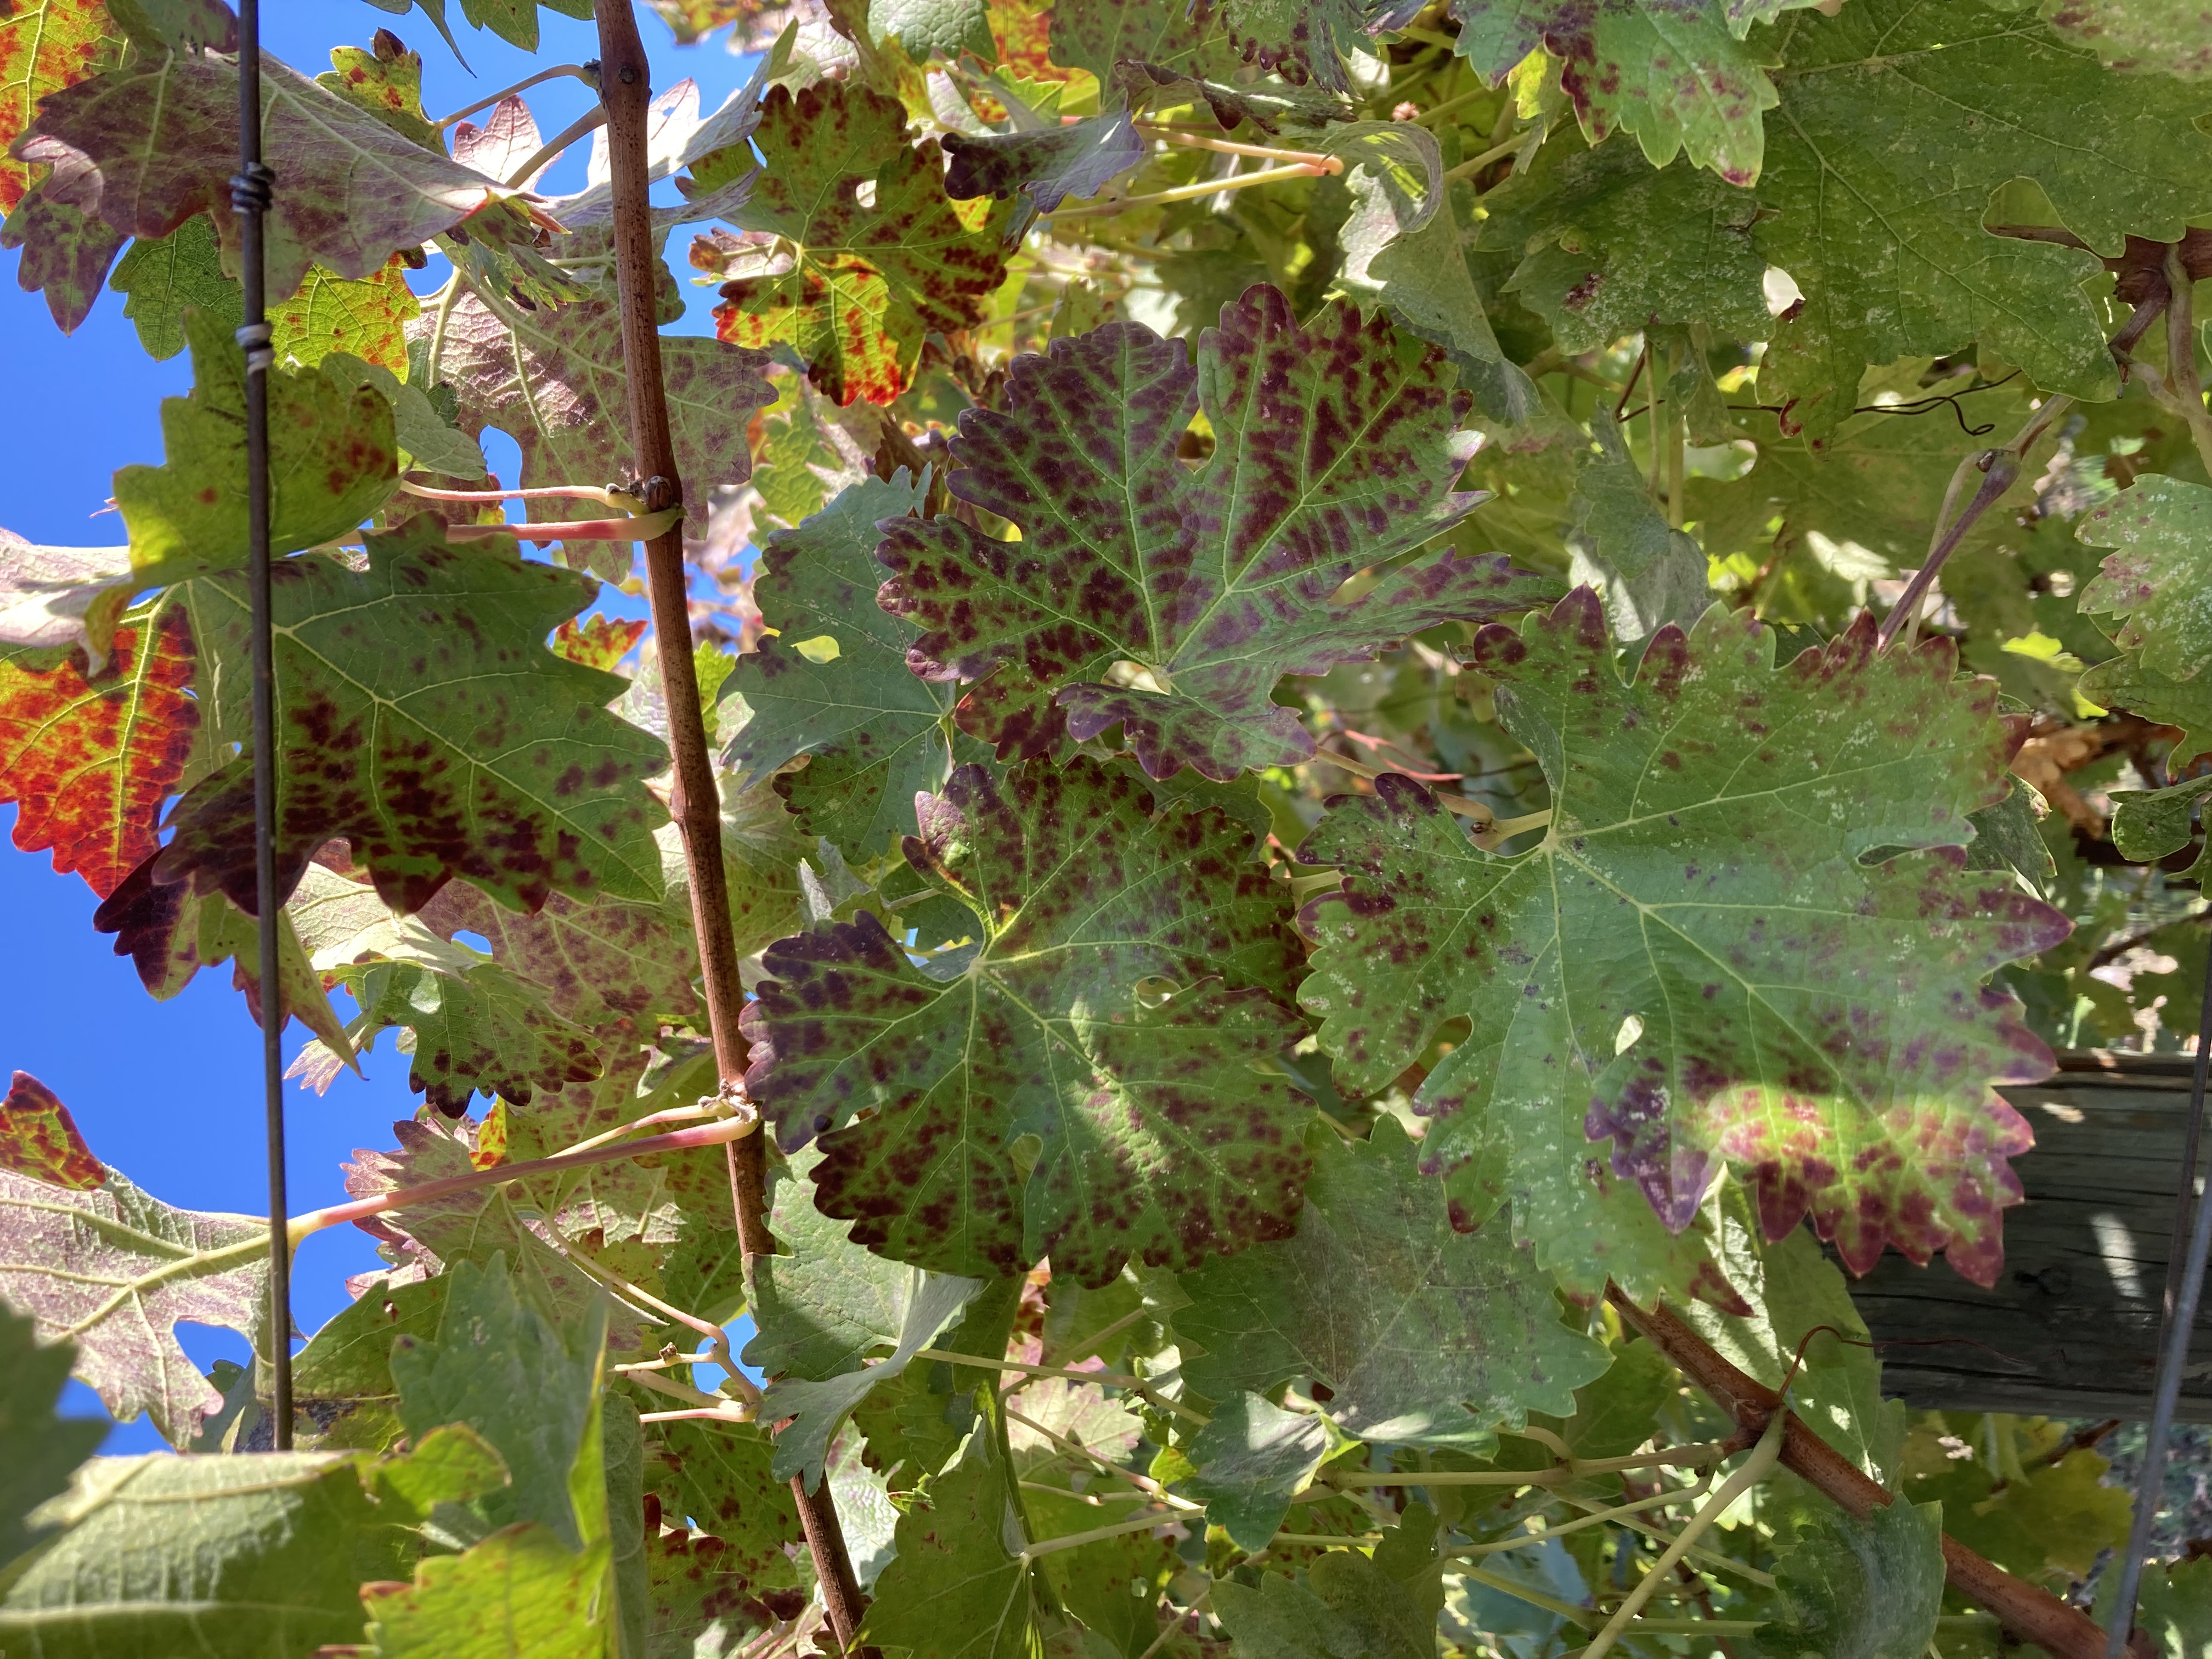
Label: Leafroll 3